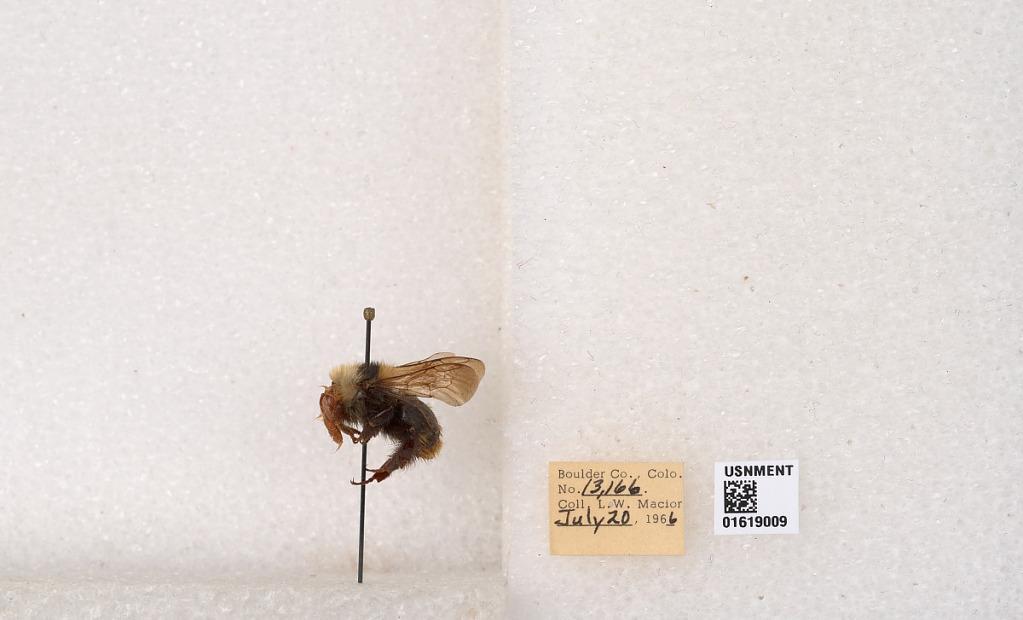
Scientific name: Bombus appositus Cresson
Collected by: L. Macior
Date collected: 1966-7-20
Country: United States
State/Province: Colorado
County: Boulder
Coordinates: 40.0925, -105.358